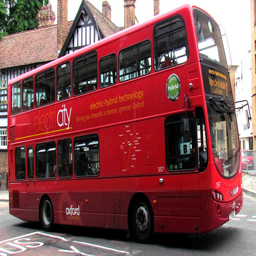
A red double decker bus driving down a street.
A red double decker bus is rounding a corner.
A double decker red bus going down a street.
a red white and black double decker bus and buildings
A bus traveling pass a building on a roadway.